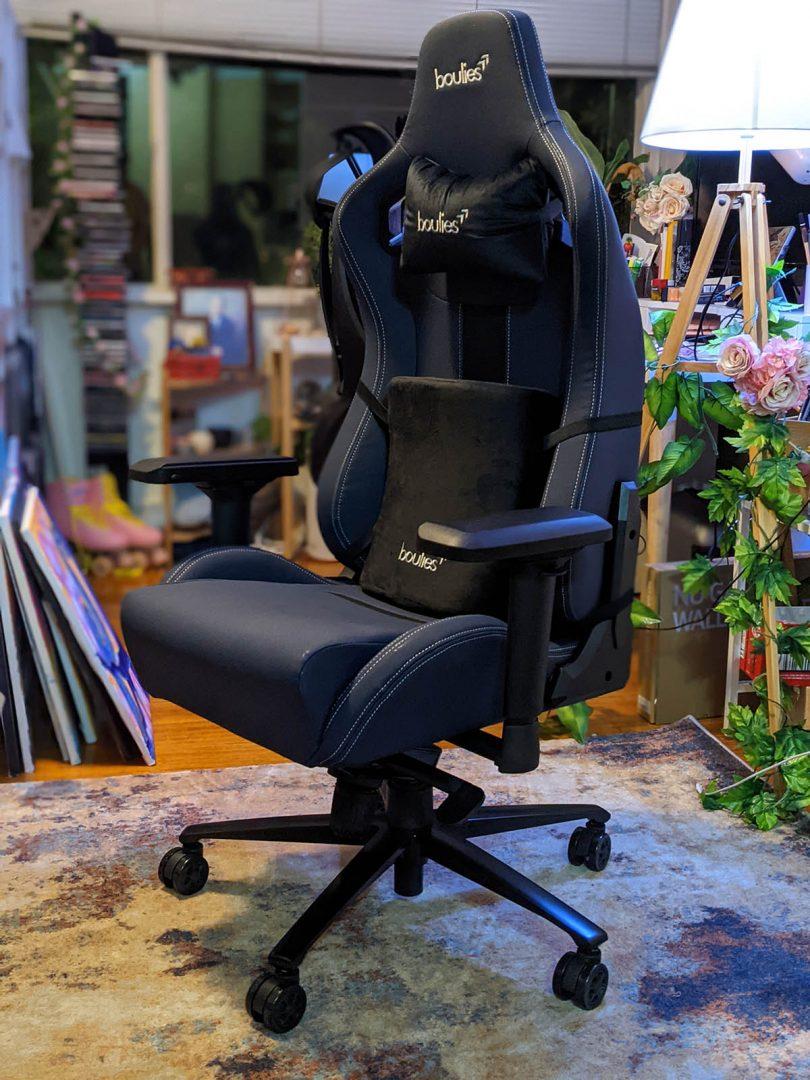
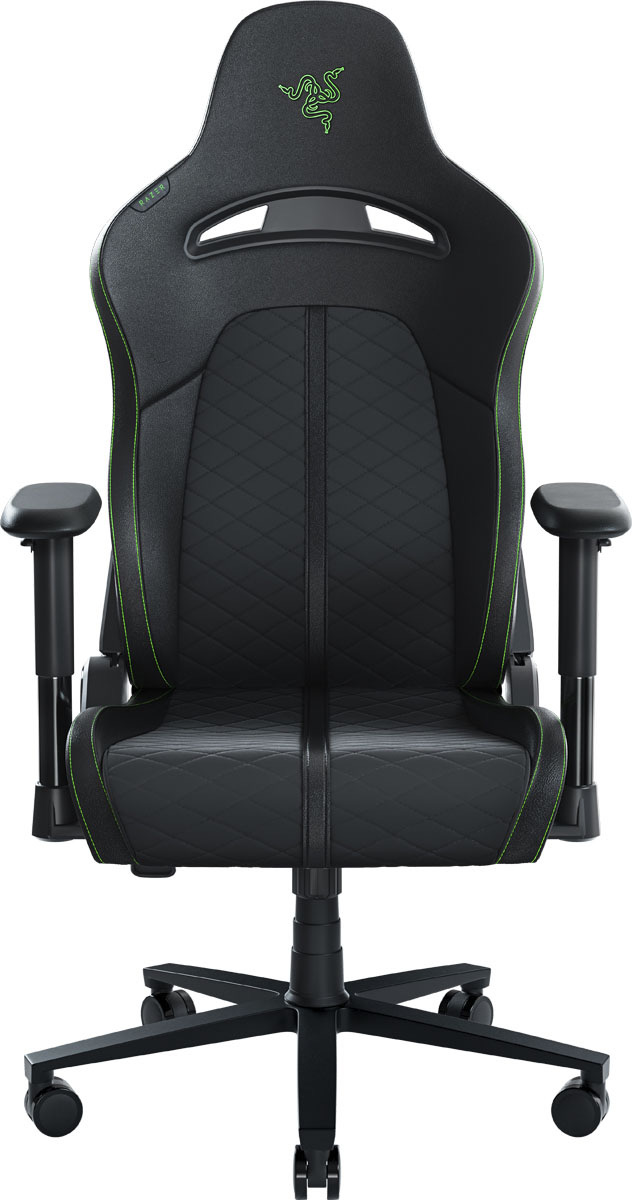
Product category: items_chair
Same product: no